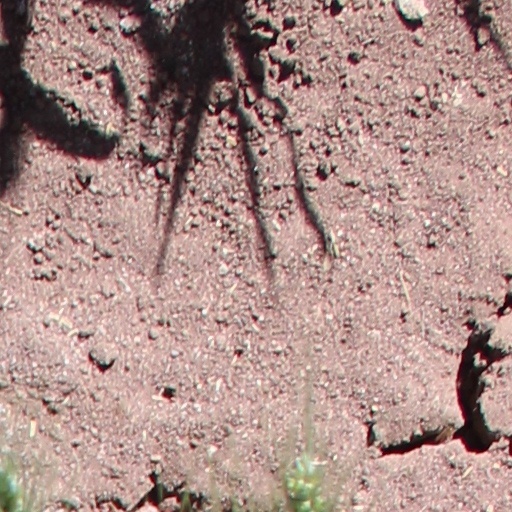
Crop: wheat